St Brides Major (community)

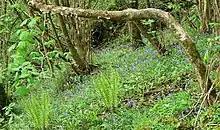
Fresh ferns and bluebells. Castle-upon-Alun.

The slopes west of the River Alun include the Coed y Bwl Nature Reserve, a SSSI known locally as Wild Daffodil Wood after its most distinctive feature, a large area of wild daffodils planted in the 19th century, although wood anemone and bluebells are also abundant, with a tree cover of ash woodland. The reserve is managed by the Wildlife Trust of South and West Wales, and covers . It is open to public, with a main entrance near Castle-upon-Alun at (OS grid Ref. SS90847493).